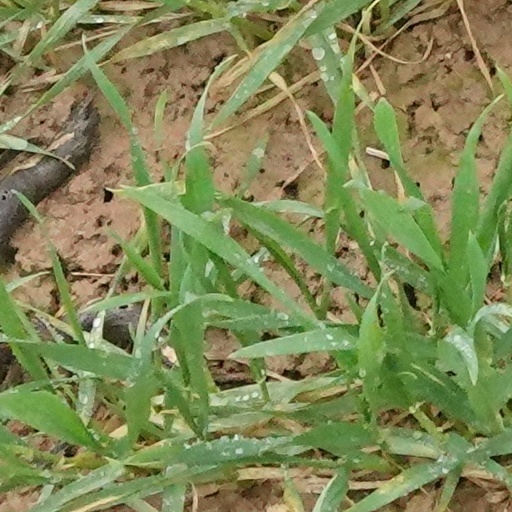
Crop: wheat